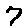
Label: 7